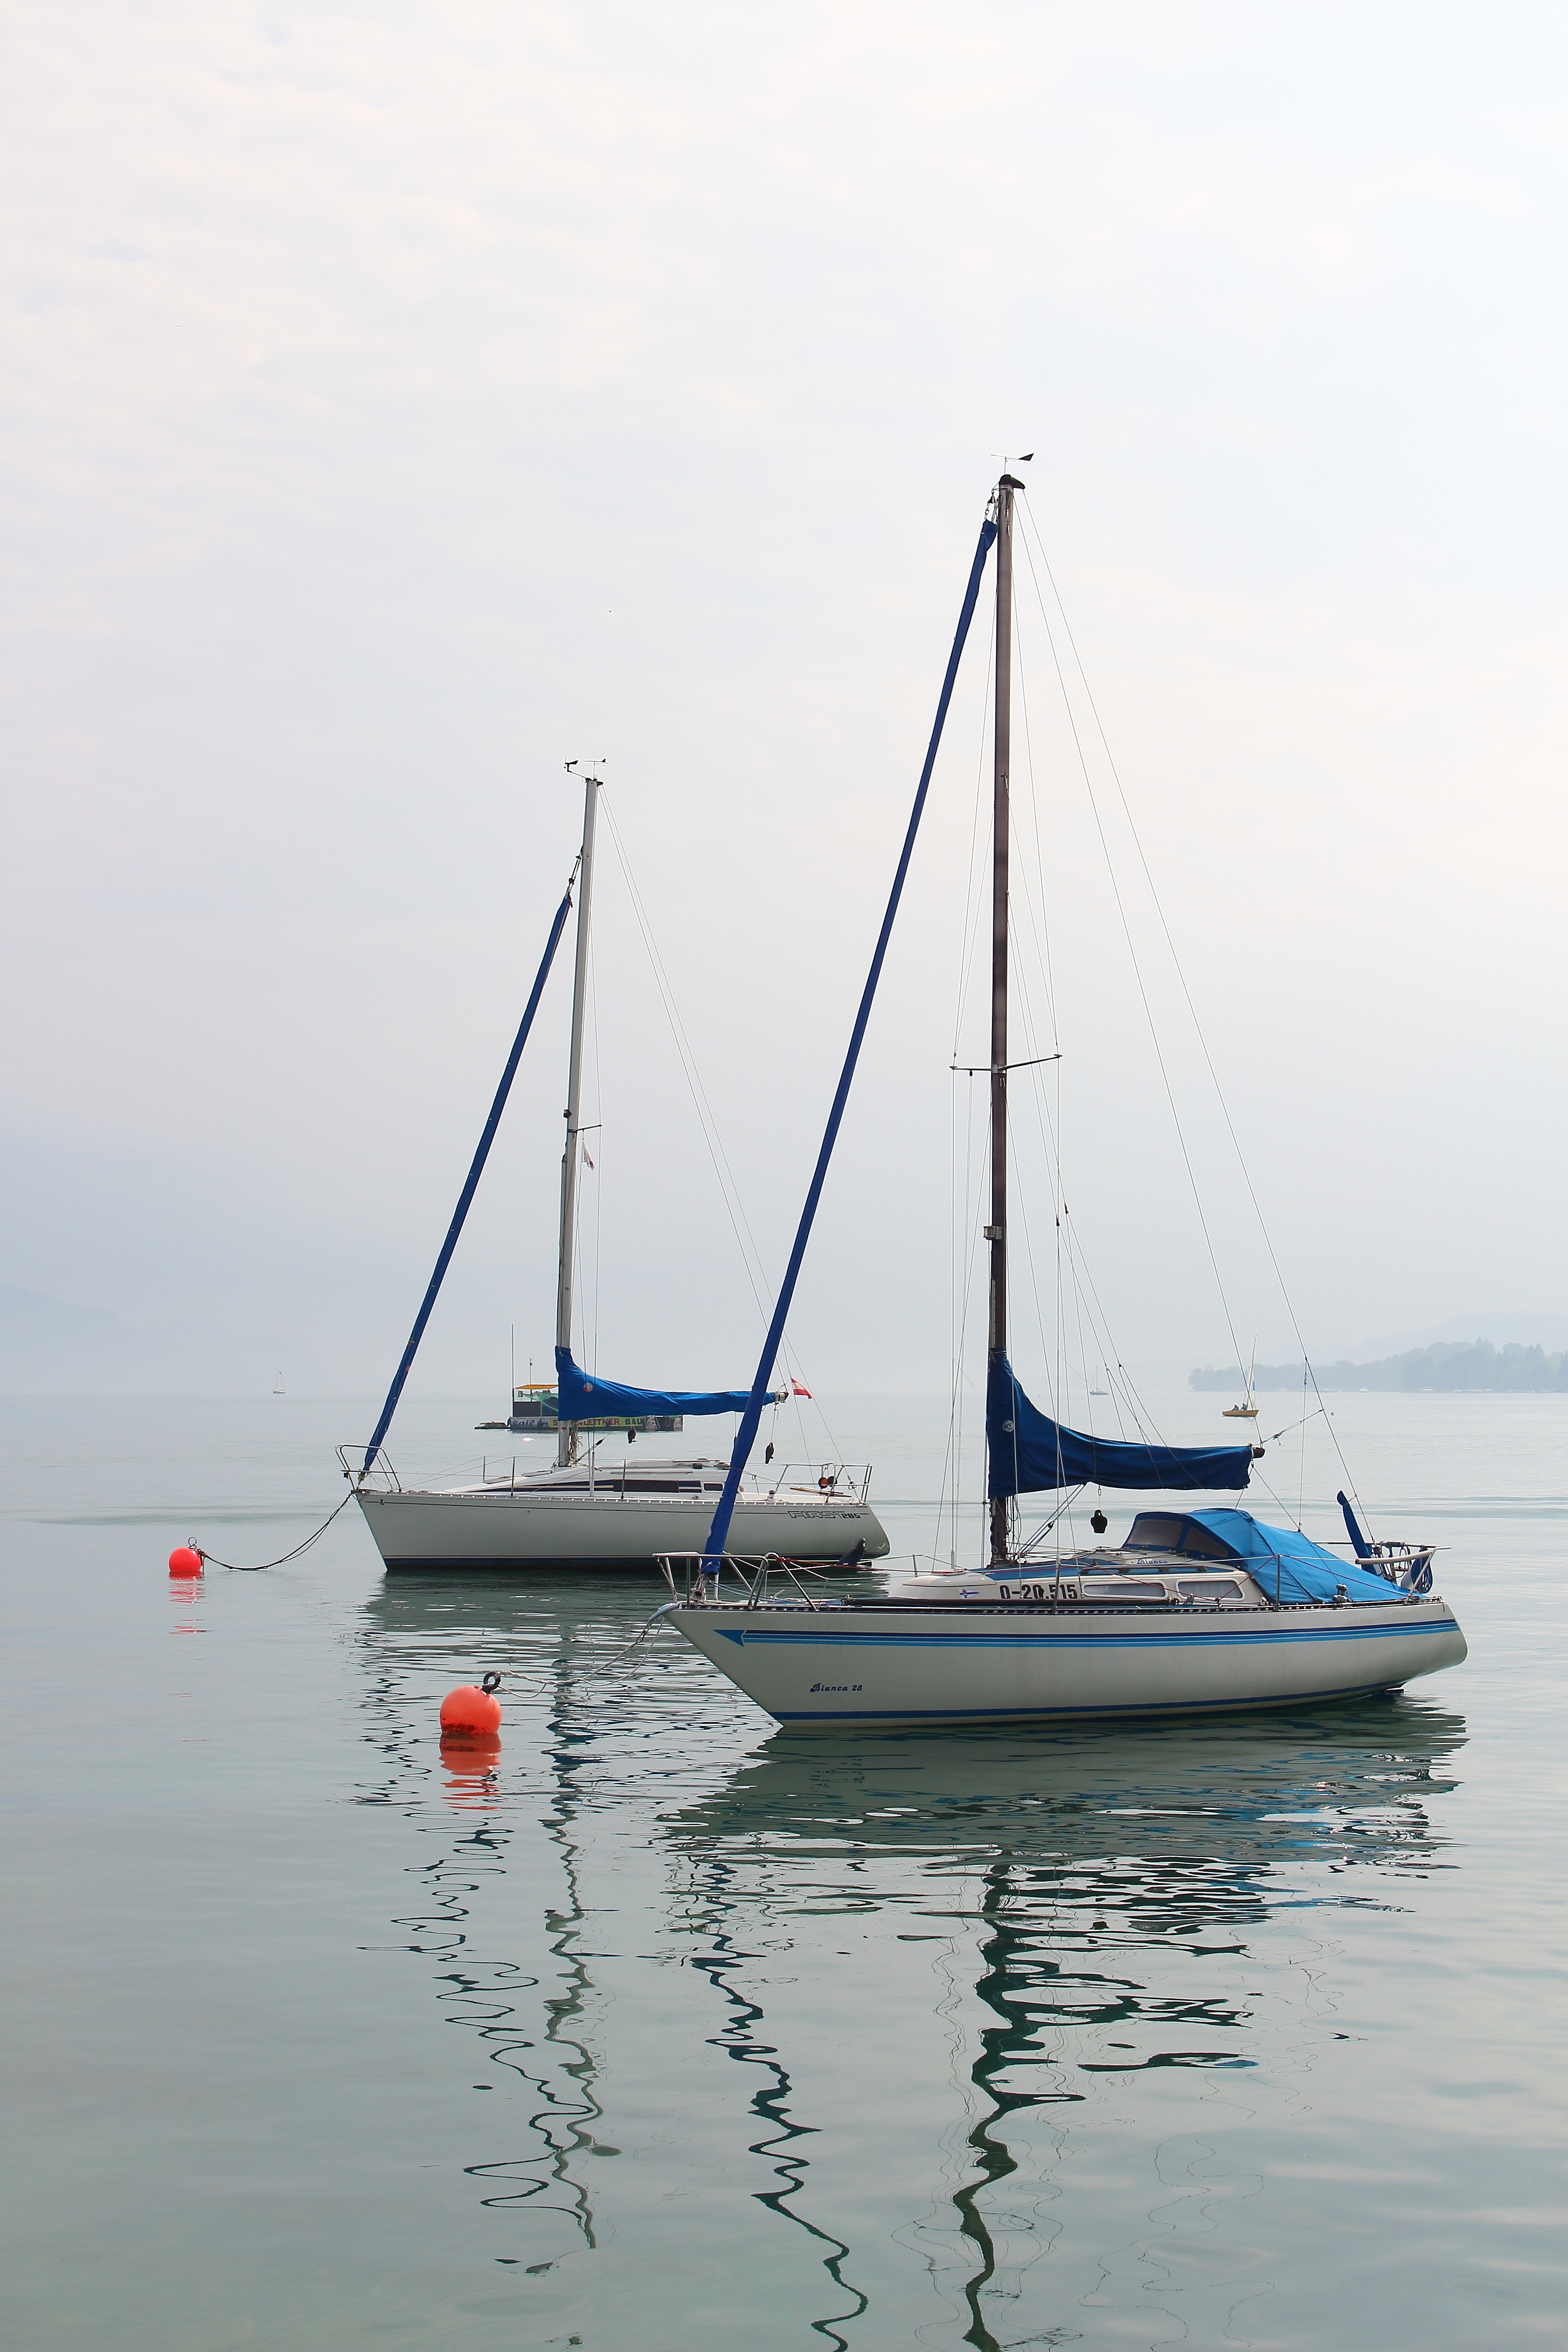
sea, water, boat, lake, ship, vehicle, mast, sailing, bay, sailboat, boats, sail, watercraft, schooner, sailing boat, sailing ship, water sports, fishing vessel